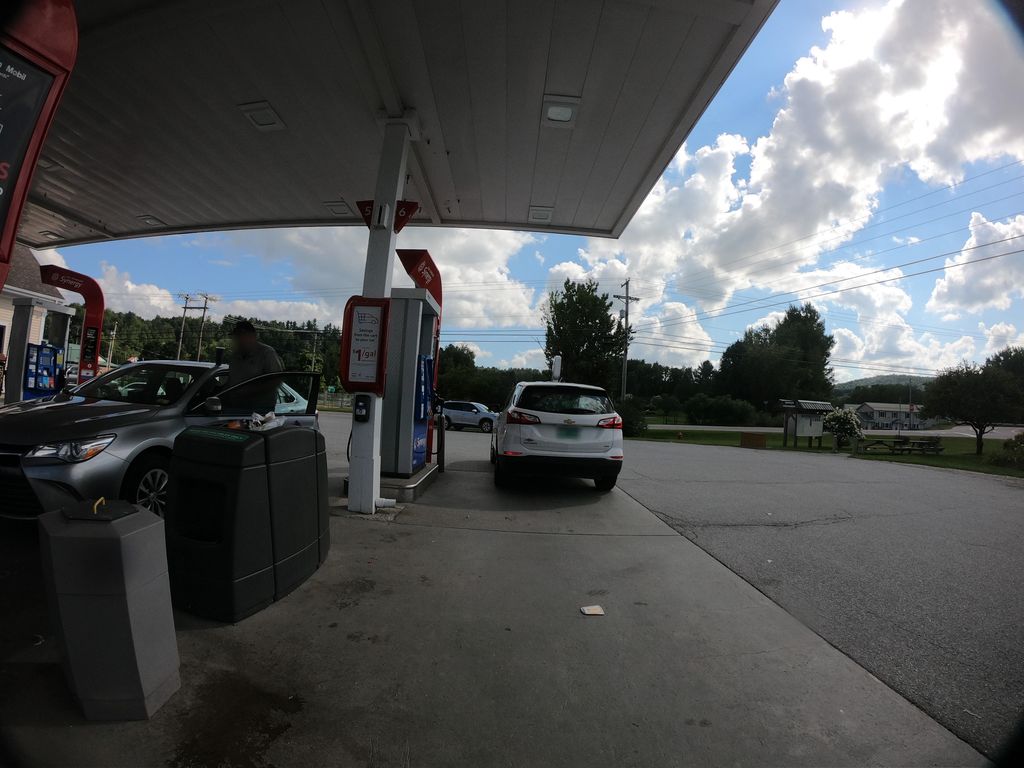
Feature: EV Charger
State: Vermont
Country: United States